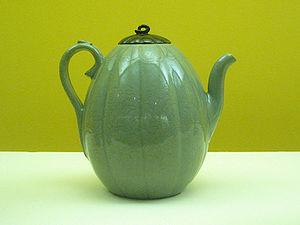
Le céladon désigne à la fois un coloris et un type de céramique propre à la Chine et à l'Extrême-Orient.